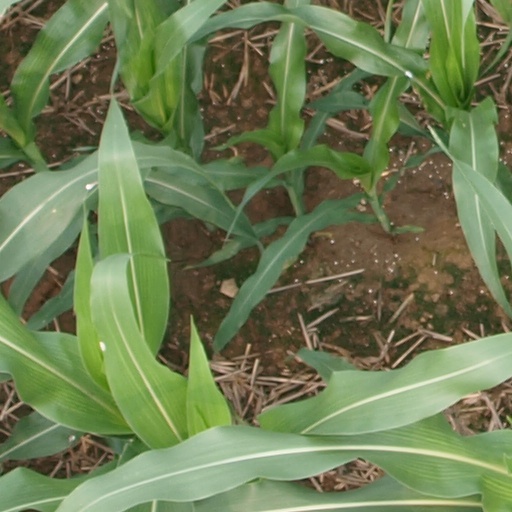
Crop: maize; corn